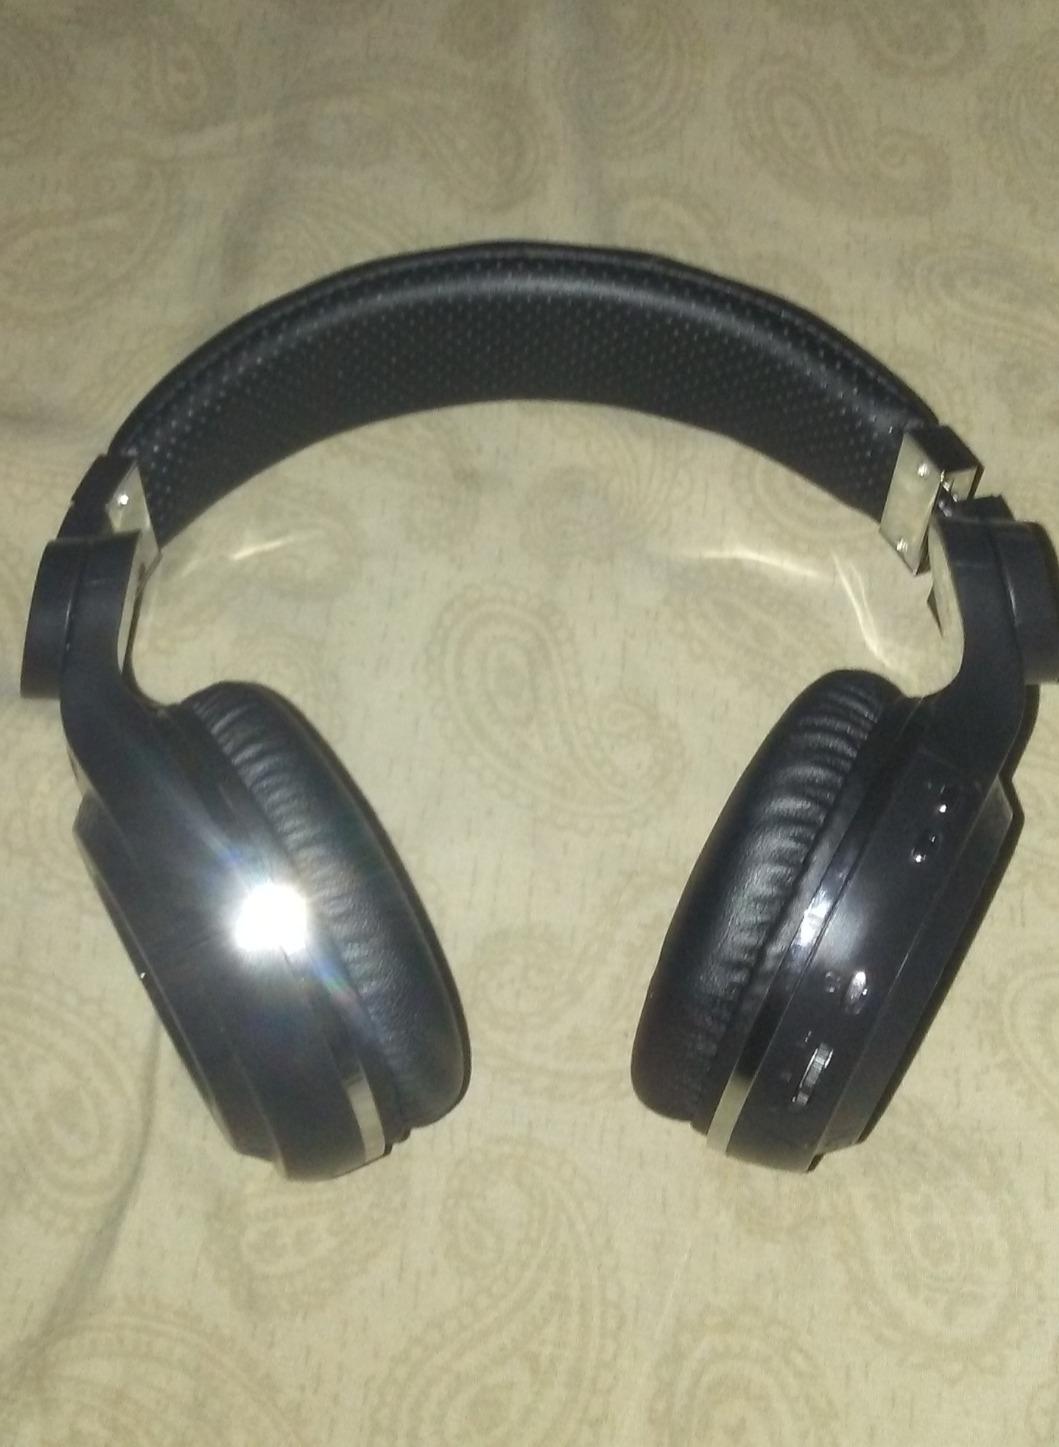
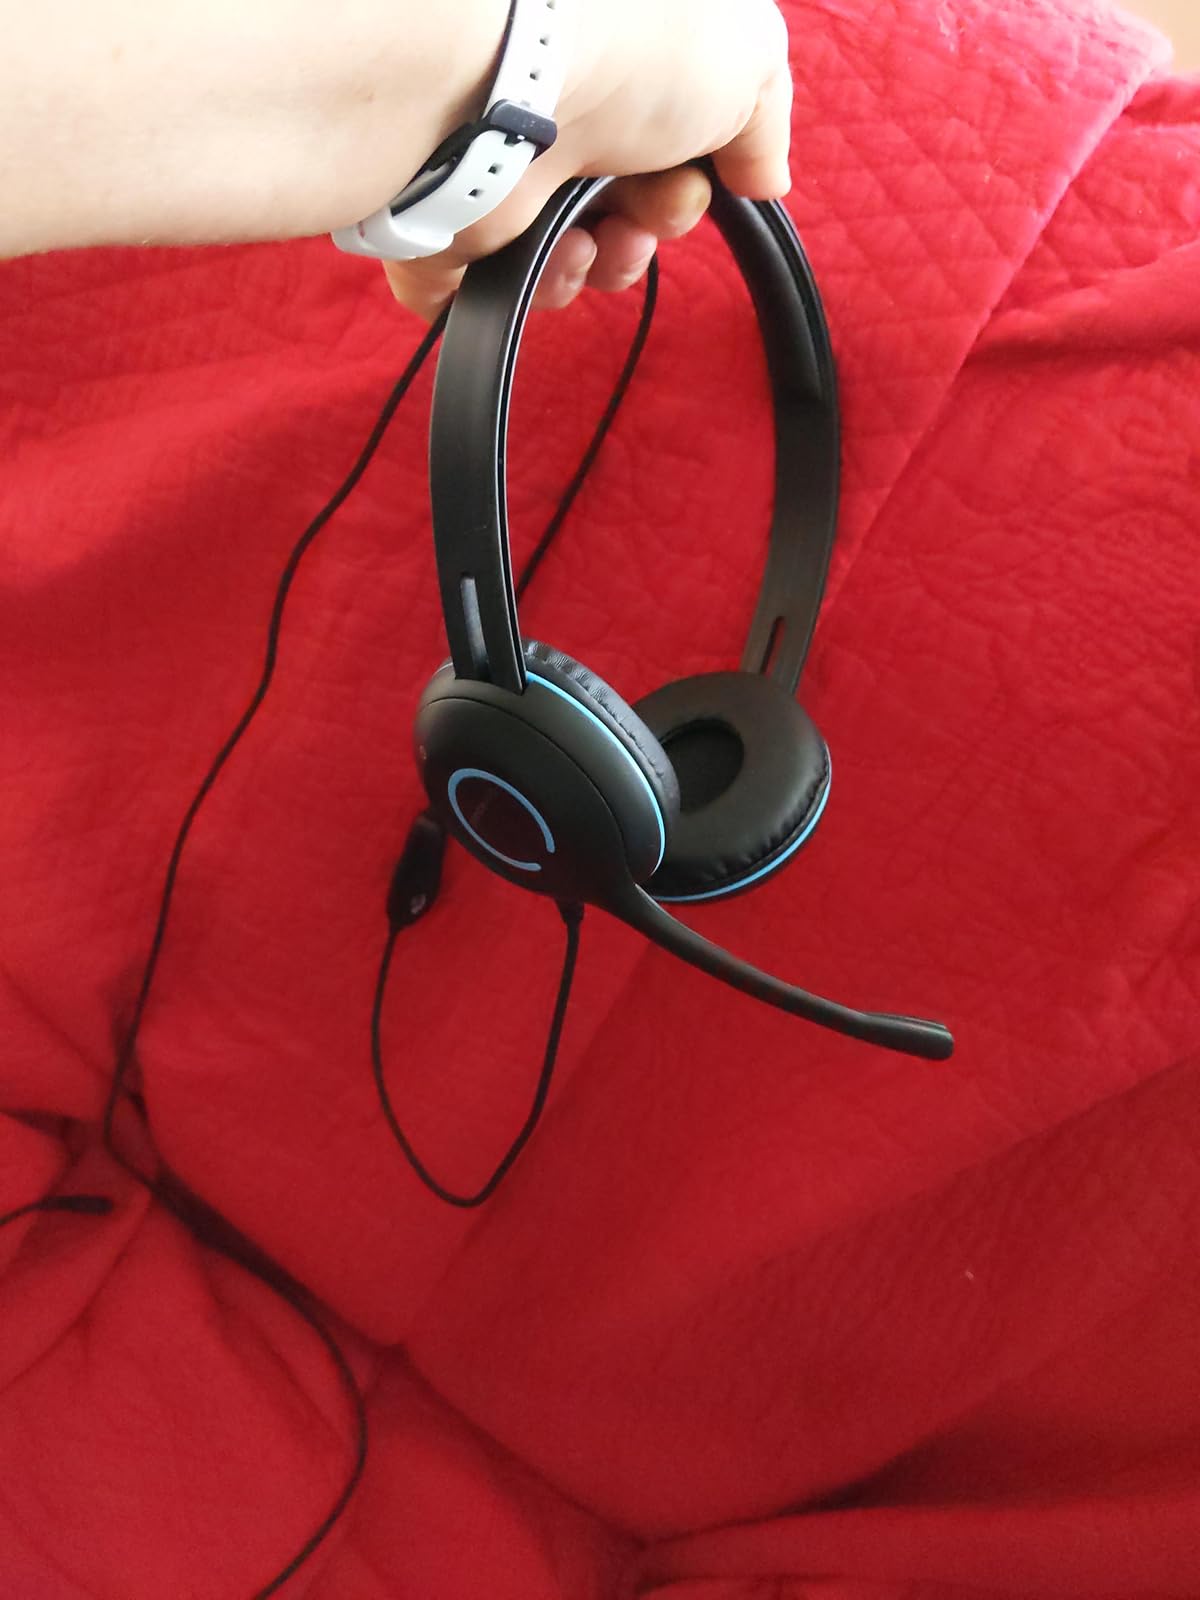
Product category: headphones
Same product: no